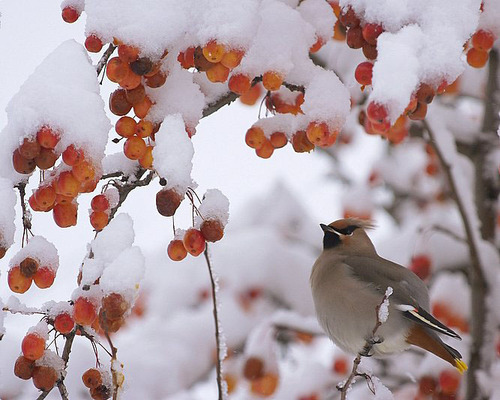
the crown and under tail is brown the chest and stomach is beige the wings are grey with black and white tips.
a small round white bird with black around its eyes and under its beak.
this bird is brown and yellow in color with a small sharp beak and white eye ring.
a small and very round bird with grayish body, and a yellow tip on the tail.
this small, plump bird is taupe- colored with white, black, russet, and yellow accents on its head and the tips of its wing and tail feathers.
the bird has a round tan breast, red crown and small wing bars.
a brown and grey bird sitting on a tree twig with brown crown and cheek patch.
this bird has wings that are grey and has a white belly
this bird has a brown colored breast and belly, with a black cheek patch.
a pretty bird with a round ivory belly, a peach chest, black throat, and rust crown with a yellow band at the end of it's inner retrices.
Species: Bohemian Waxwing